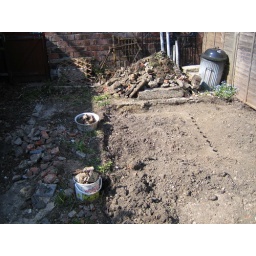
Uncovering more - including rusty bike frame now leaning up against the back wall.